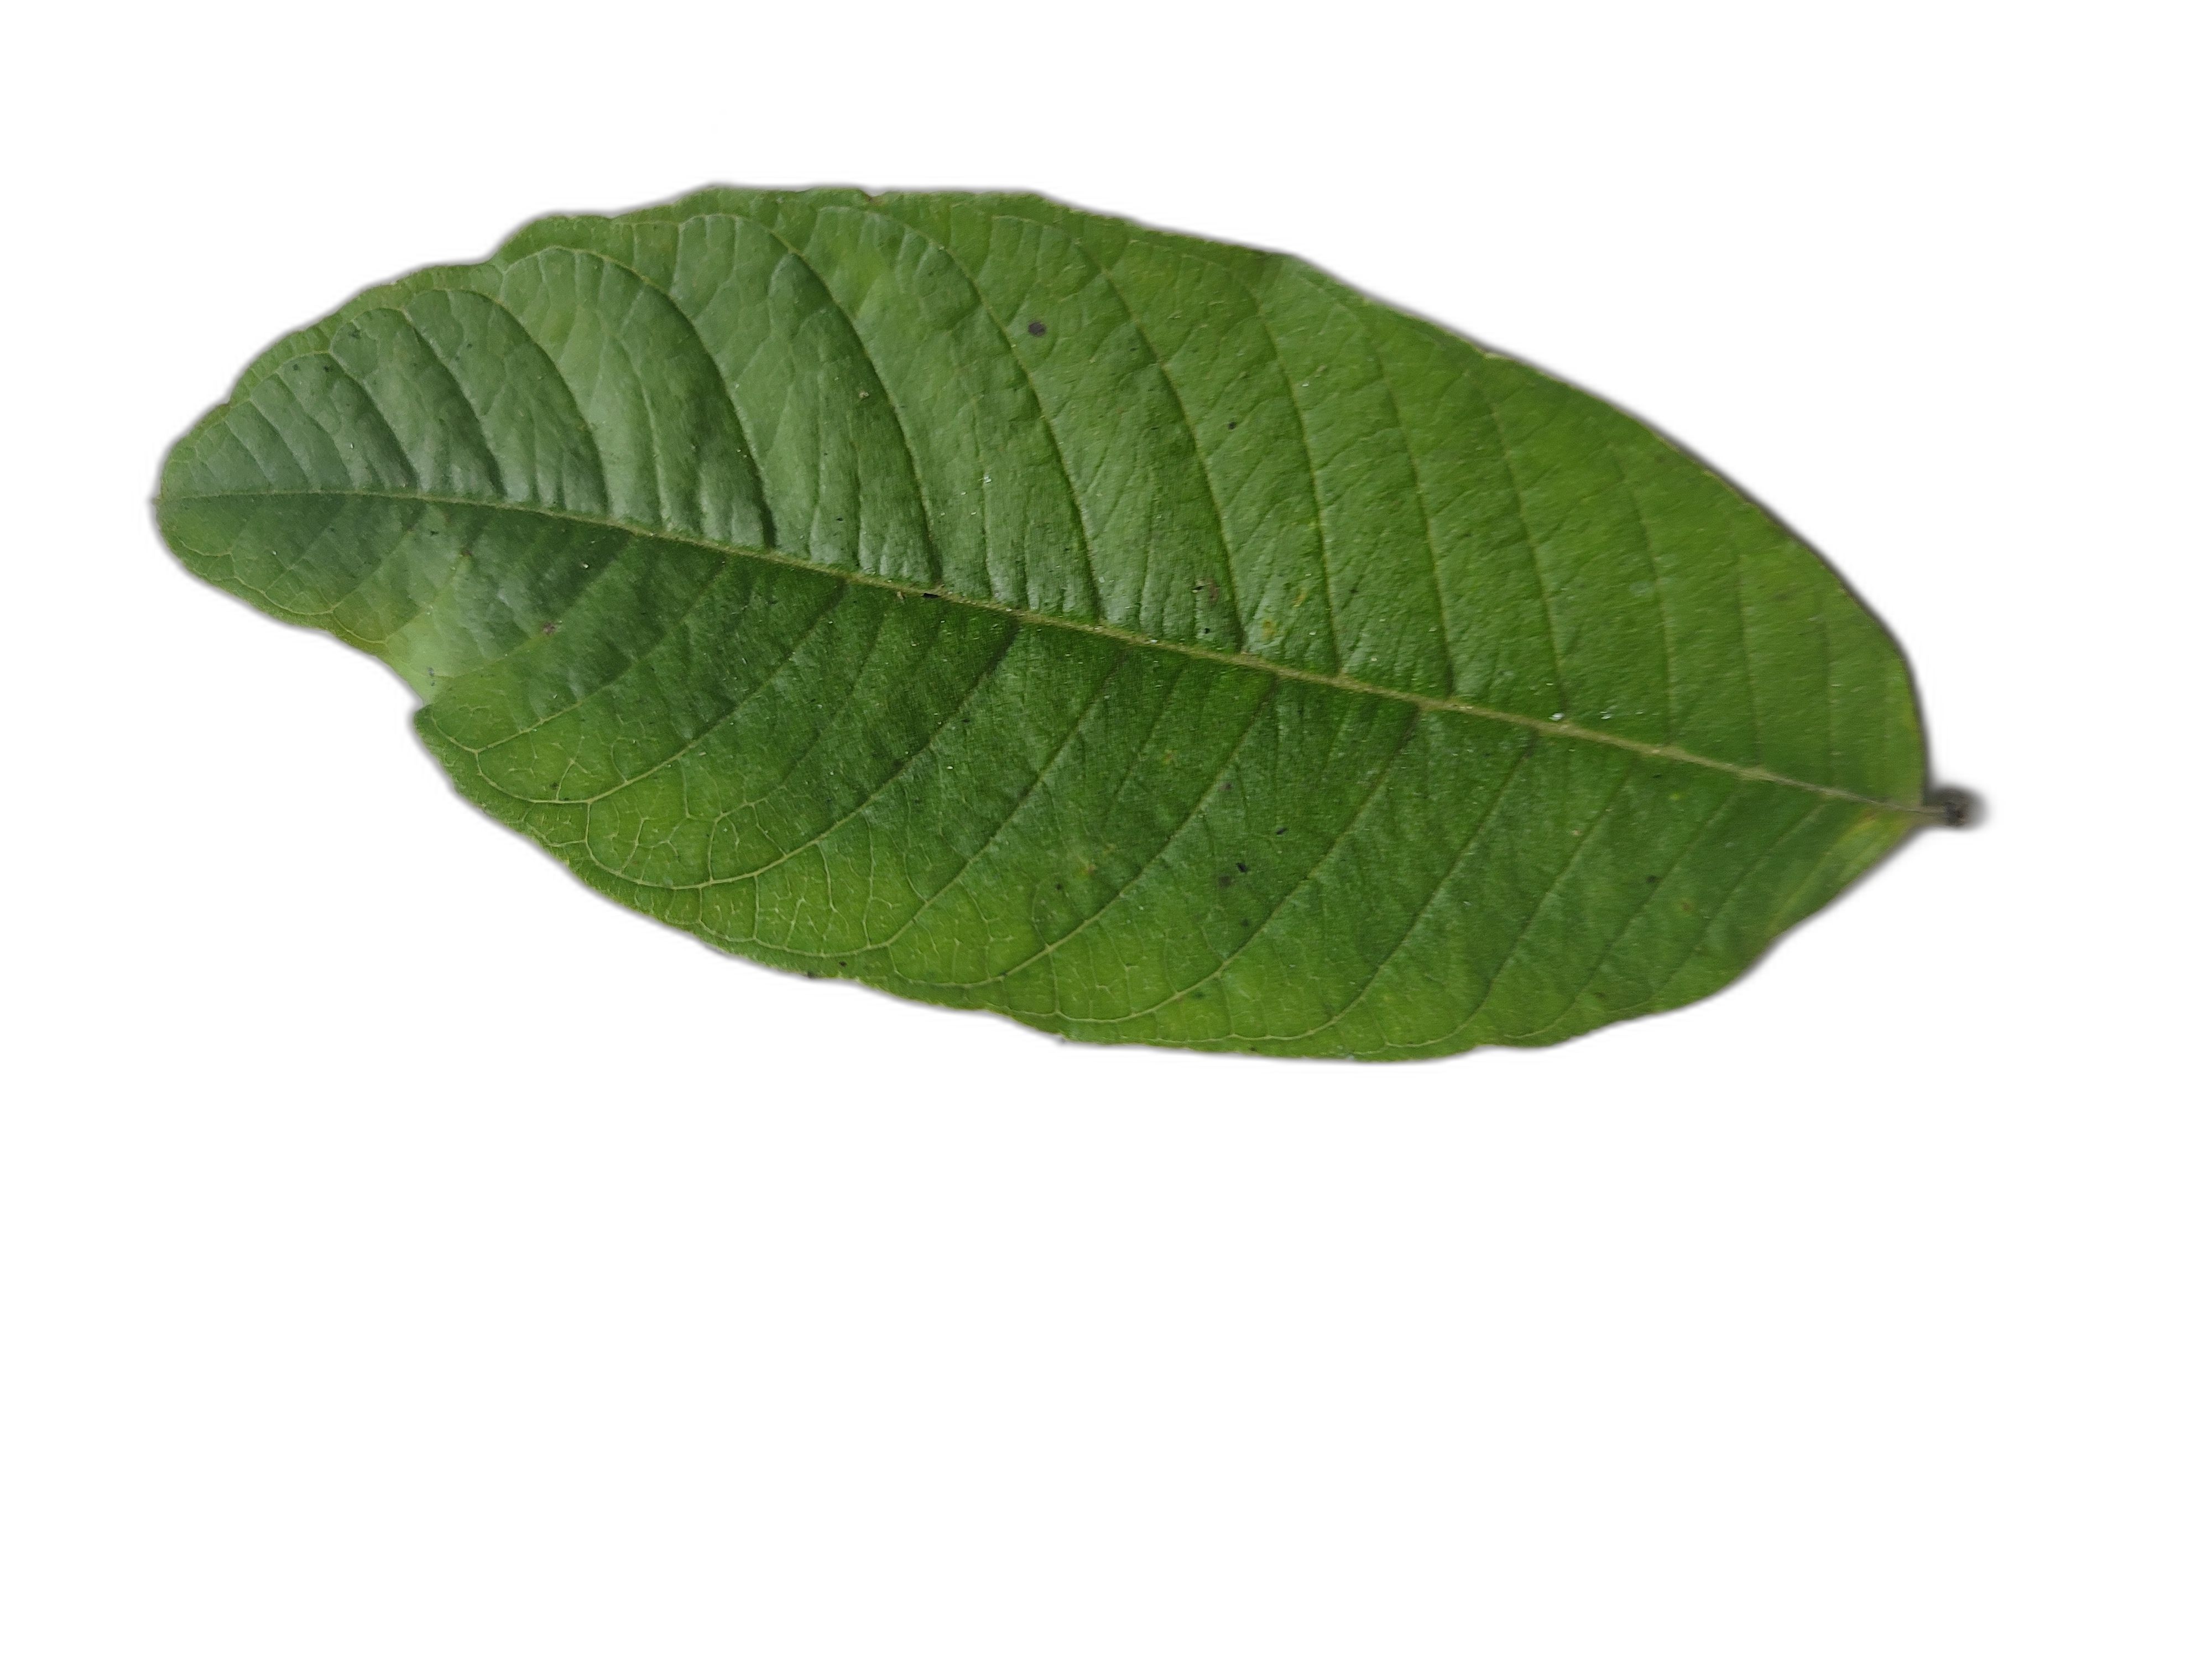
Plant part: leaf
Disease: Healthy